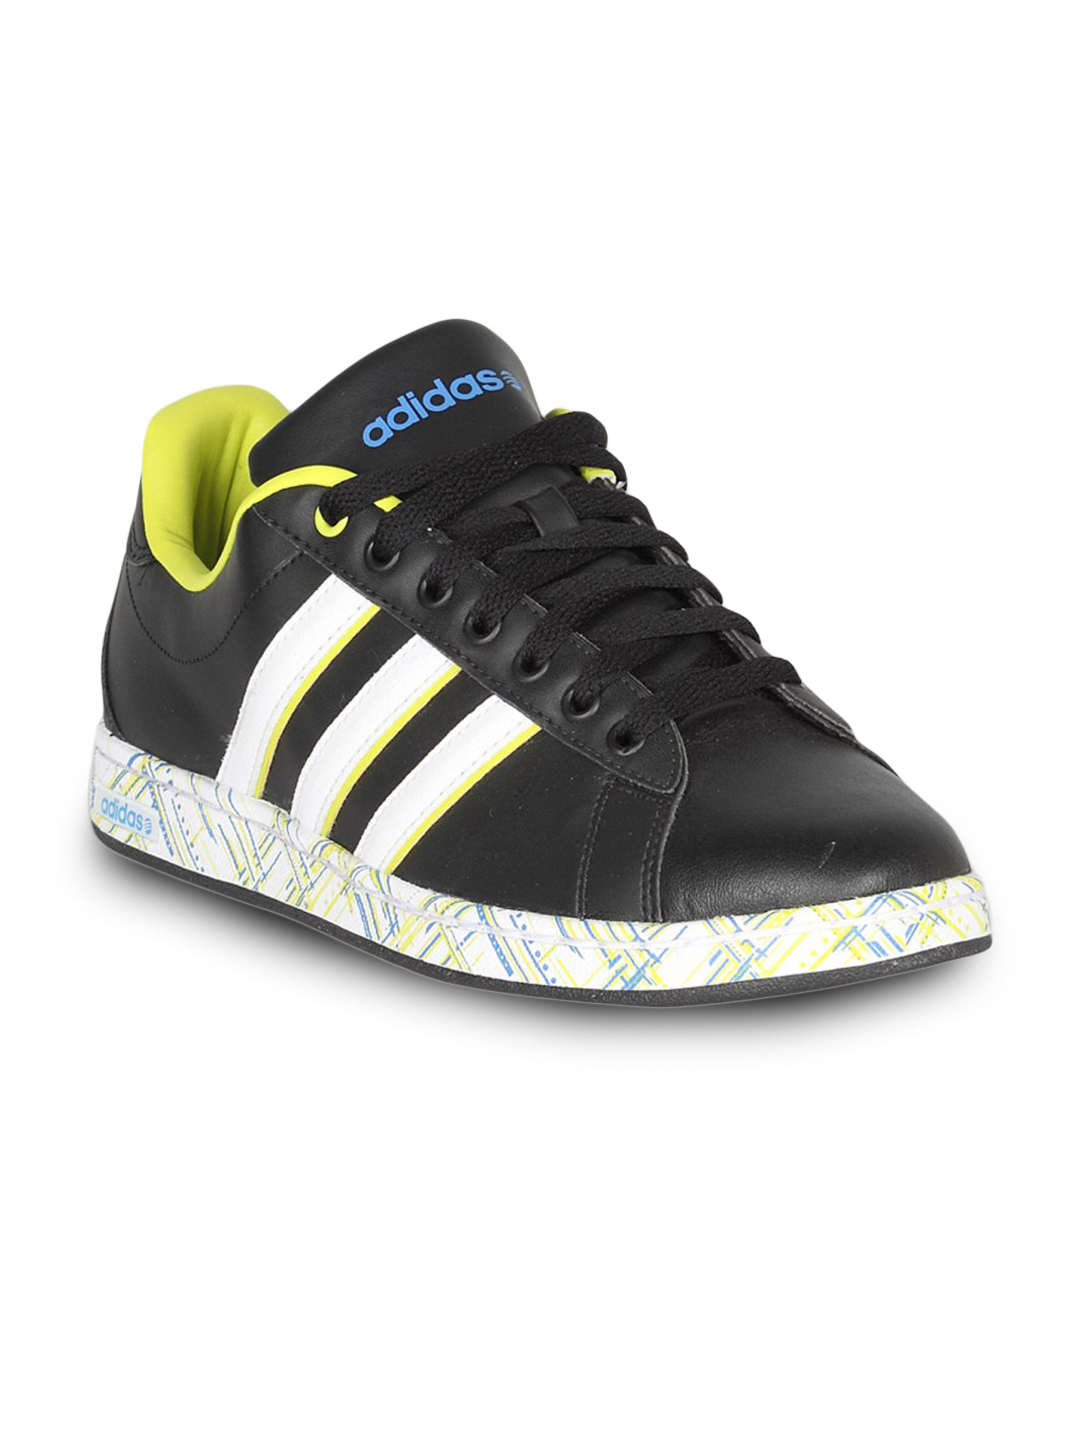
ADIDAS Men's Derby Tatoo Black Shoe
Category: Footwear / Shoes / Casual Shoes
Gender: Men
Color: Black
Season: Summer 2011
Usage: Casual